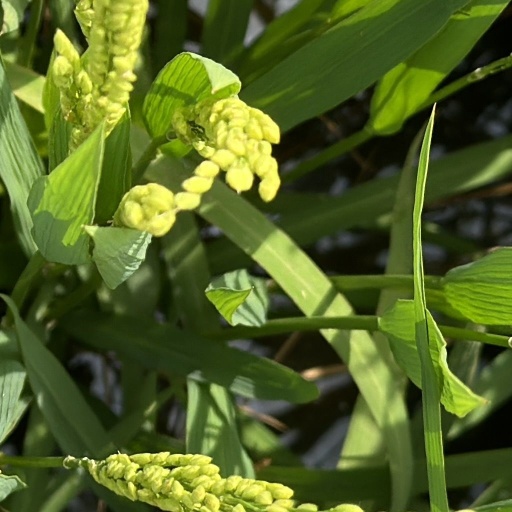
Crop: rice